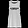
Label: T - shirt / top